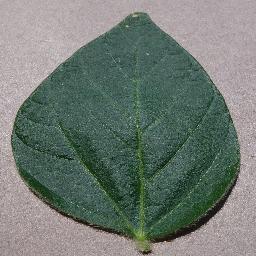
Label: Soybean___healthy